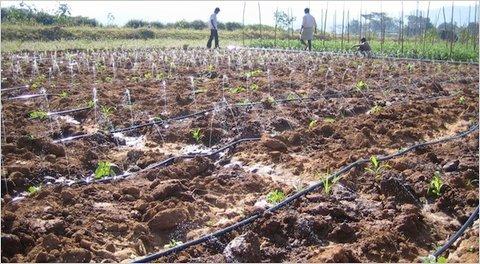
Wakulima wakiwa wanaendelea kuzalisha mbegu bora kwa ustadi, kupitia mimea michanga ya kijani kibichi iliyopandwa kwa hatua sahihi. Kila mche ukiwa na nafasi ya kutosha kwa ajili ya kukua vizuri na juu ya udongo wenye rutuba, na pembeni kuna mipira ya maji iliyopitishwa, ikihakikisha maji yanafikia kila mmea kwa ajili ya kukua vizuri.